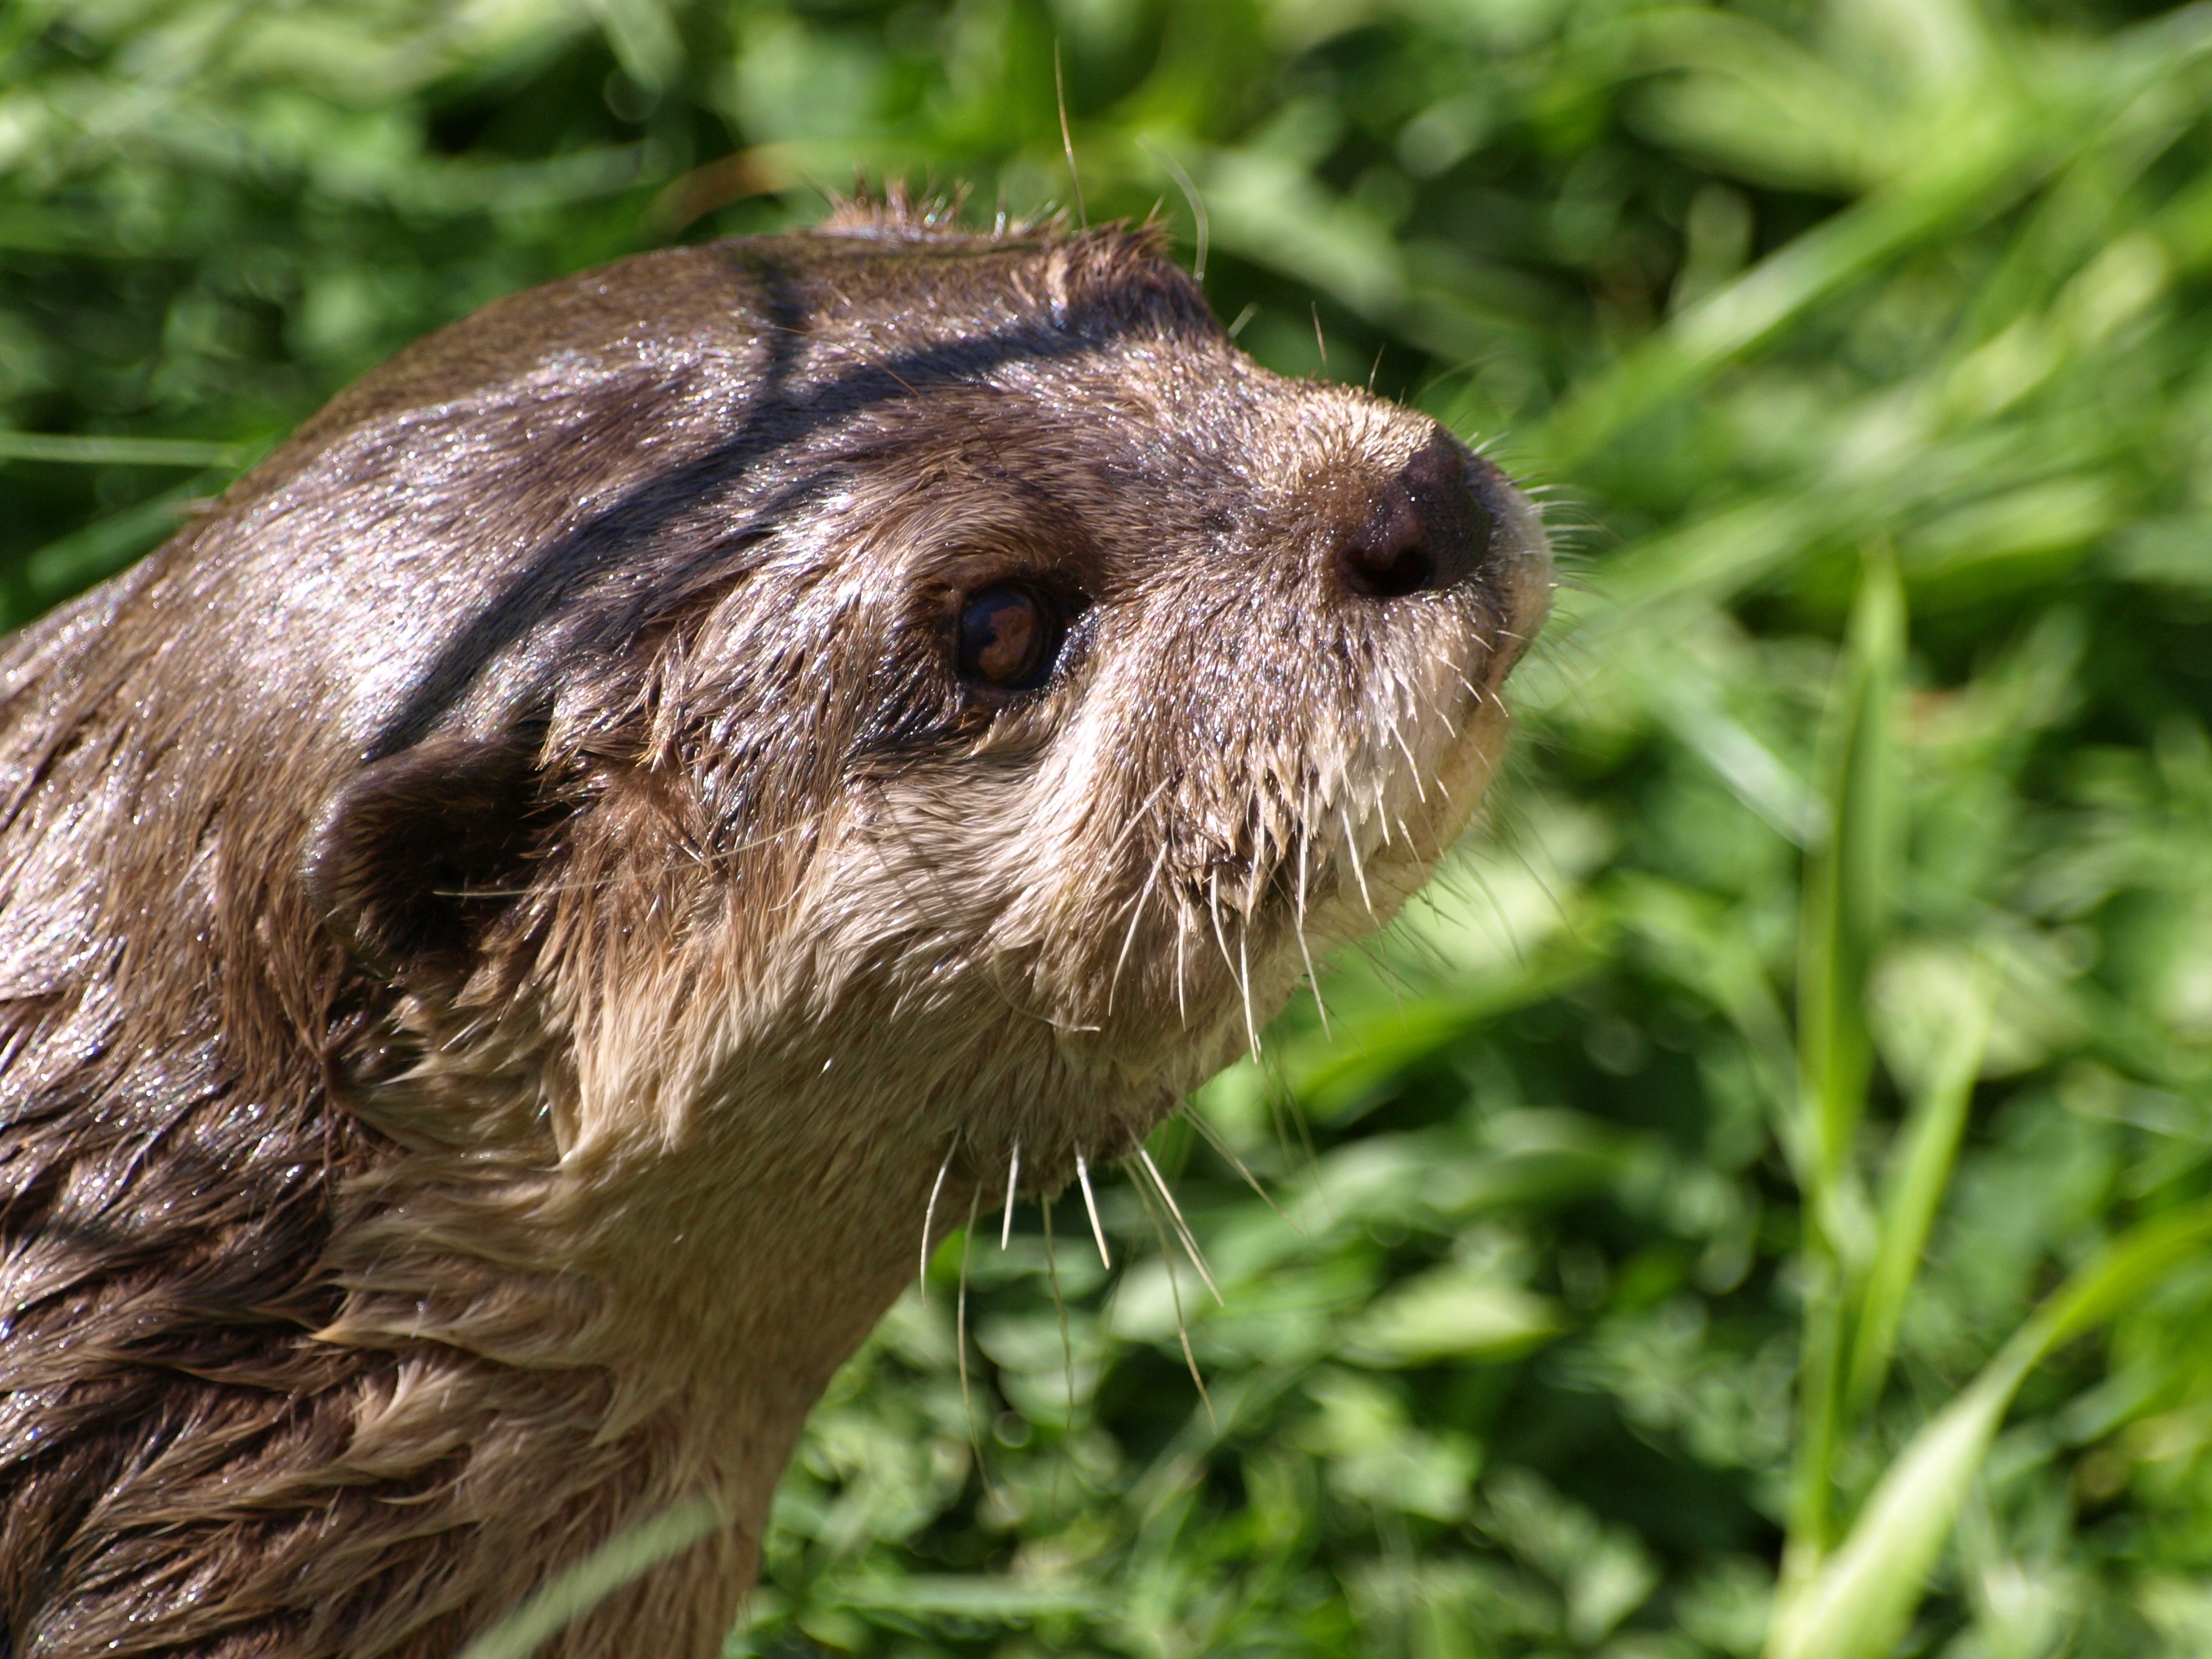
nature, grass, animal, wildlife, fur, mammal, fauna, close up, whiskers, snout, head, vertebrate, otter, marmot, mustelidae